Milecastle 80

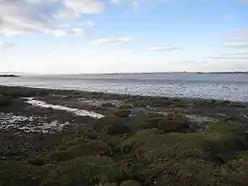
View over the Solway Firth near the site of Milecastle 80

Milecastle 80 was one of a series of Milecastles or small fortlets built at intervals of approximately one Roman mile along Hadrian's Wall.